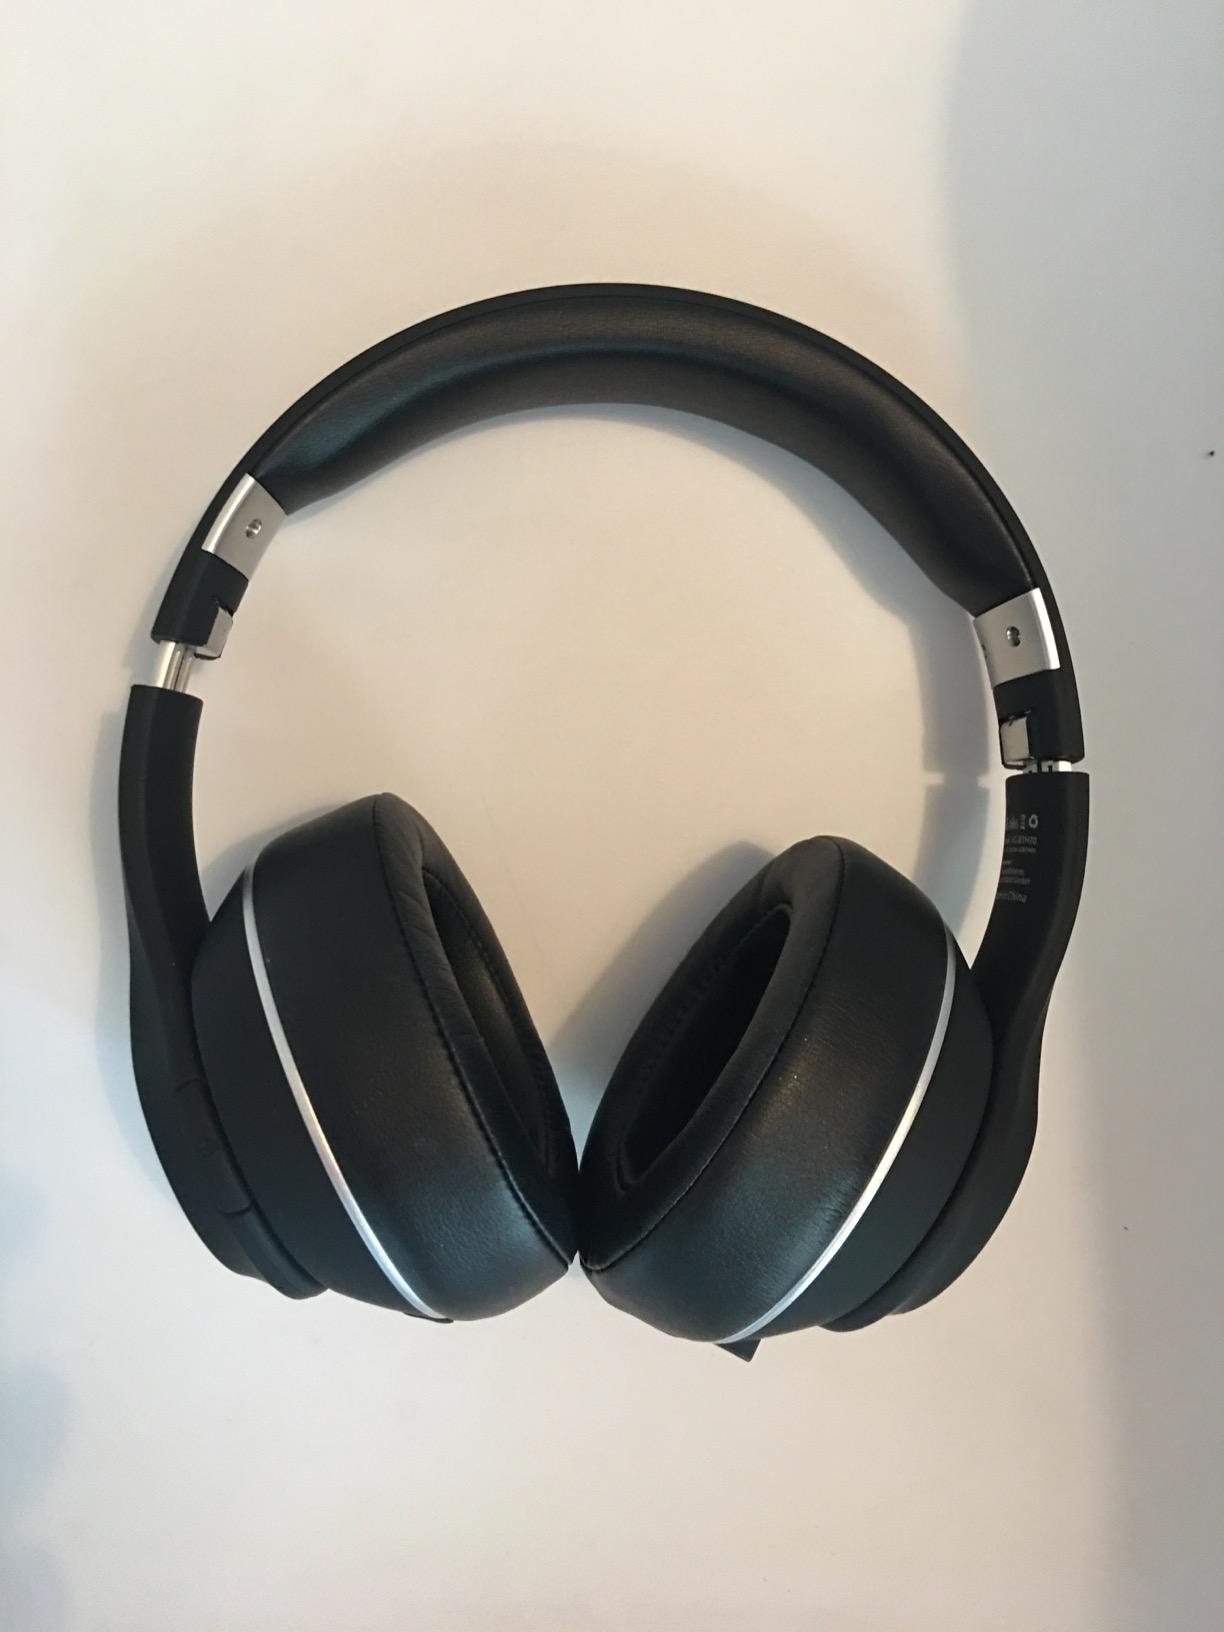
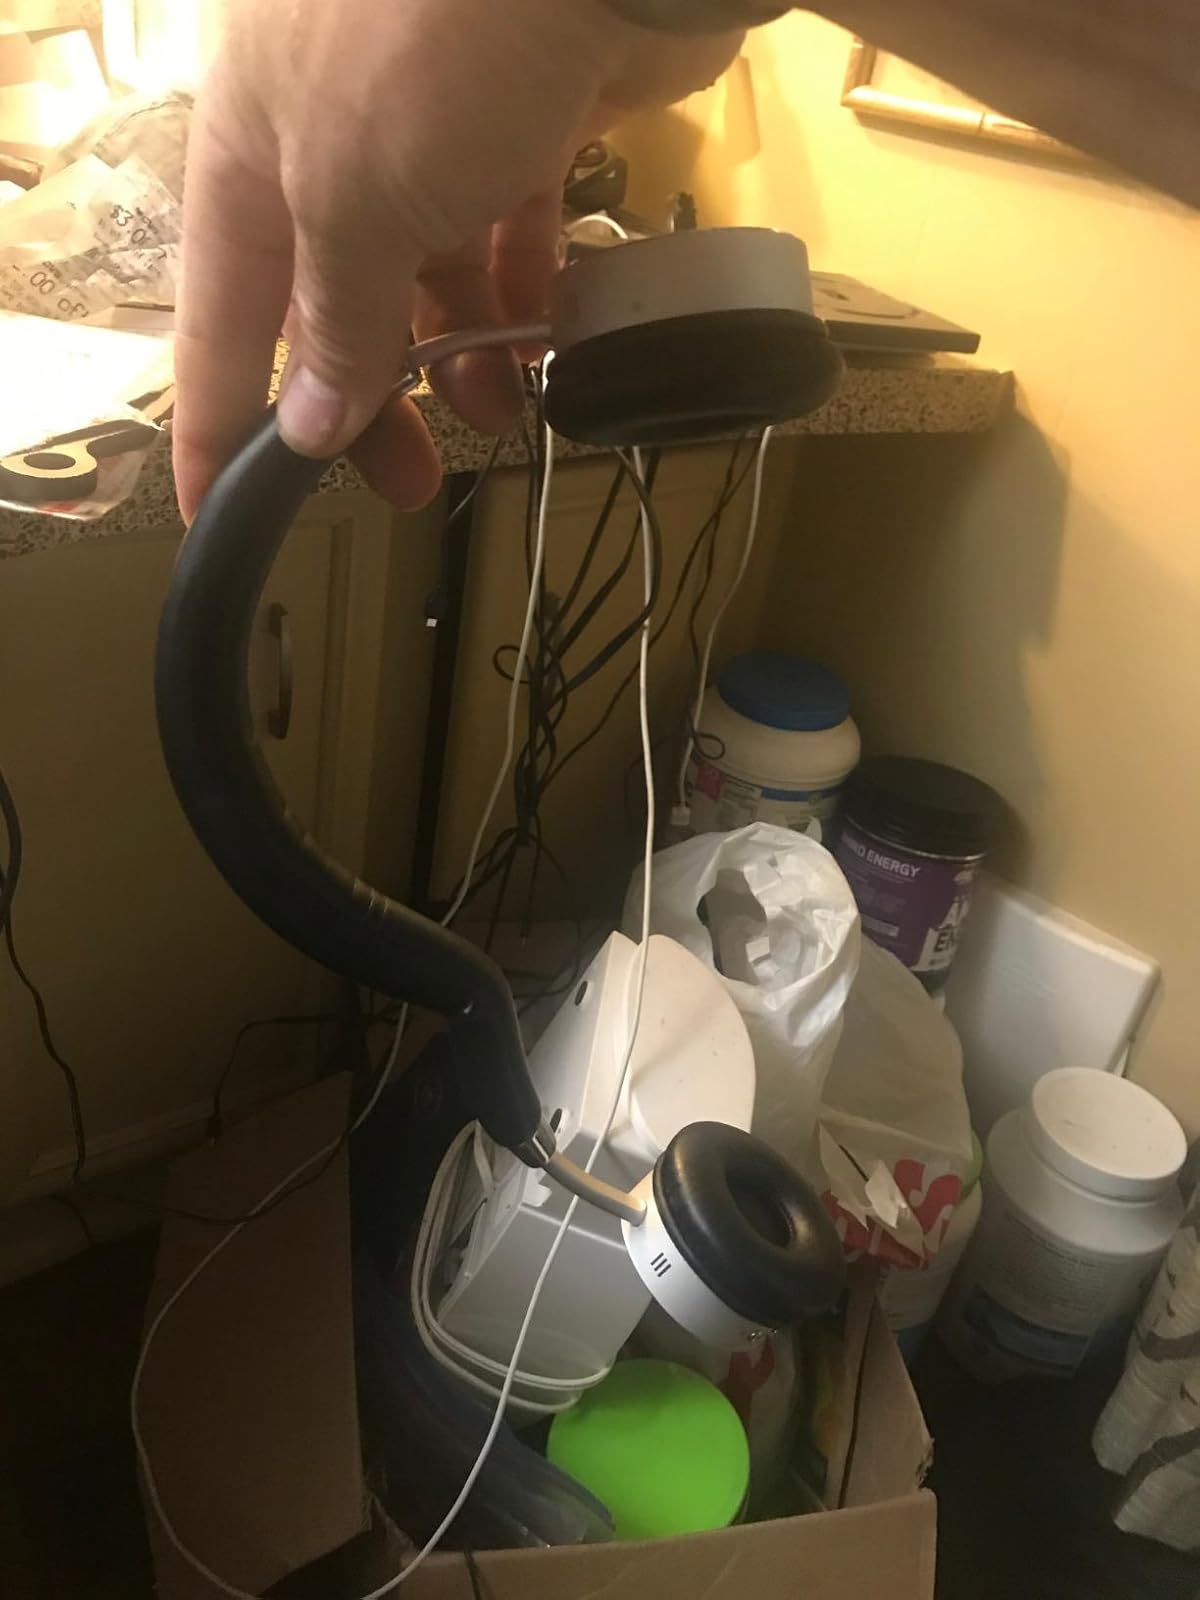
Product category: headphones
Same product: no